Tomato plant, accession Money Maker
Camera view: vertical (180 deg); turntable rotation: 180 degrees
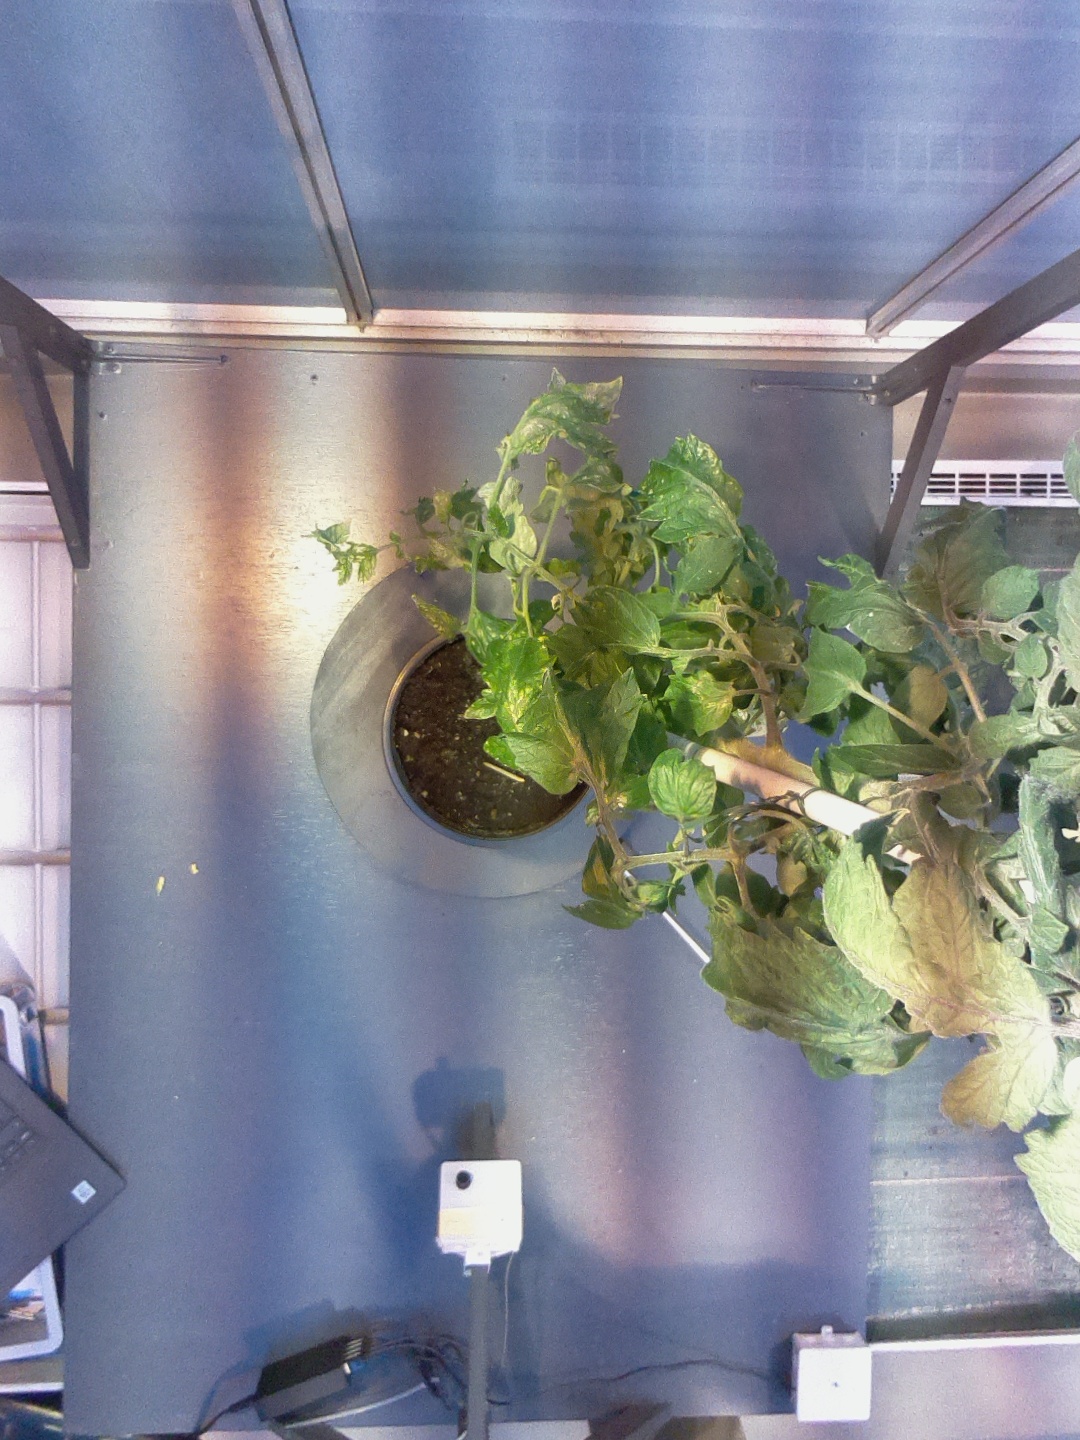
BBCH growth stage 75: 50%-60% of final fruit size